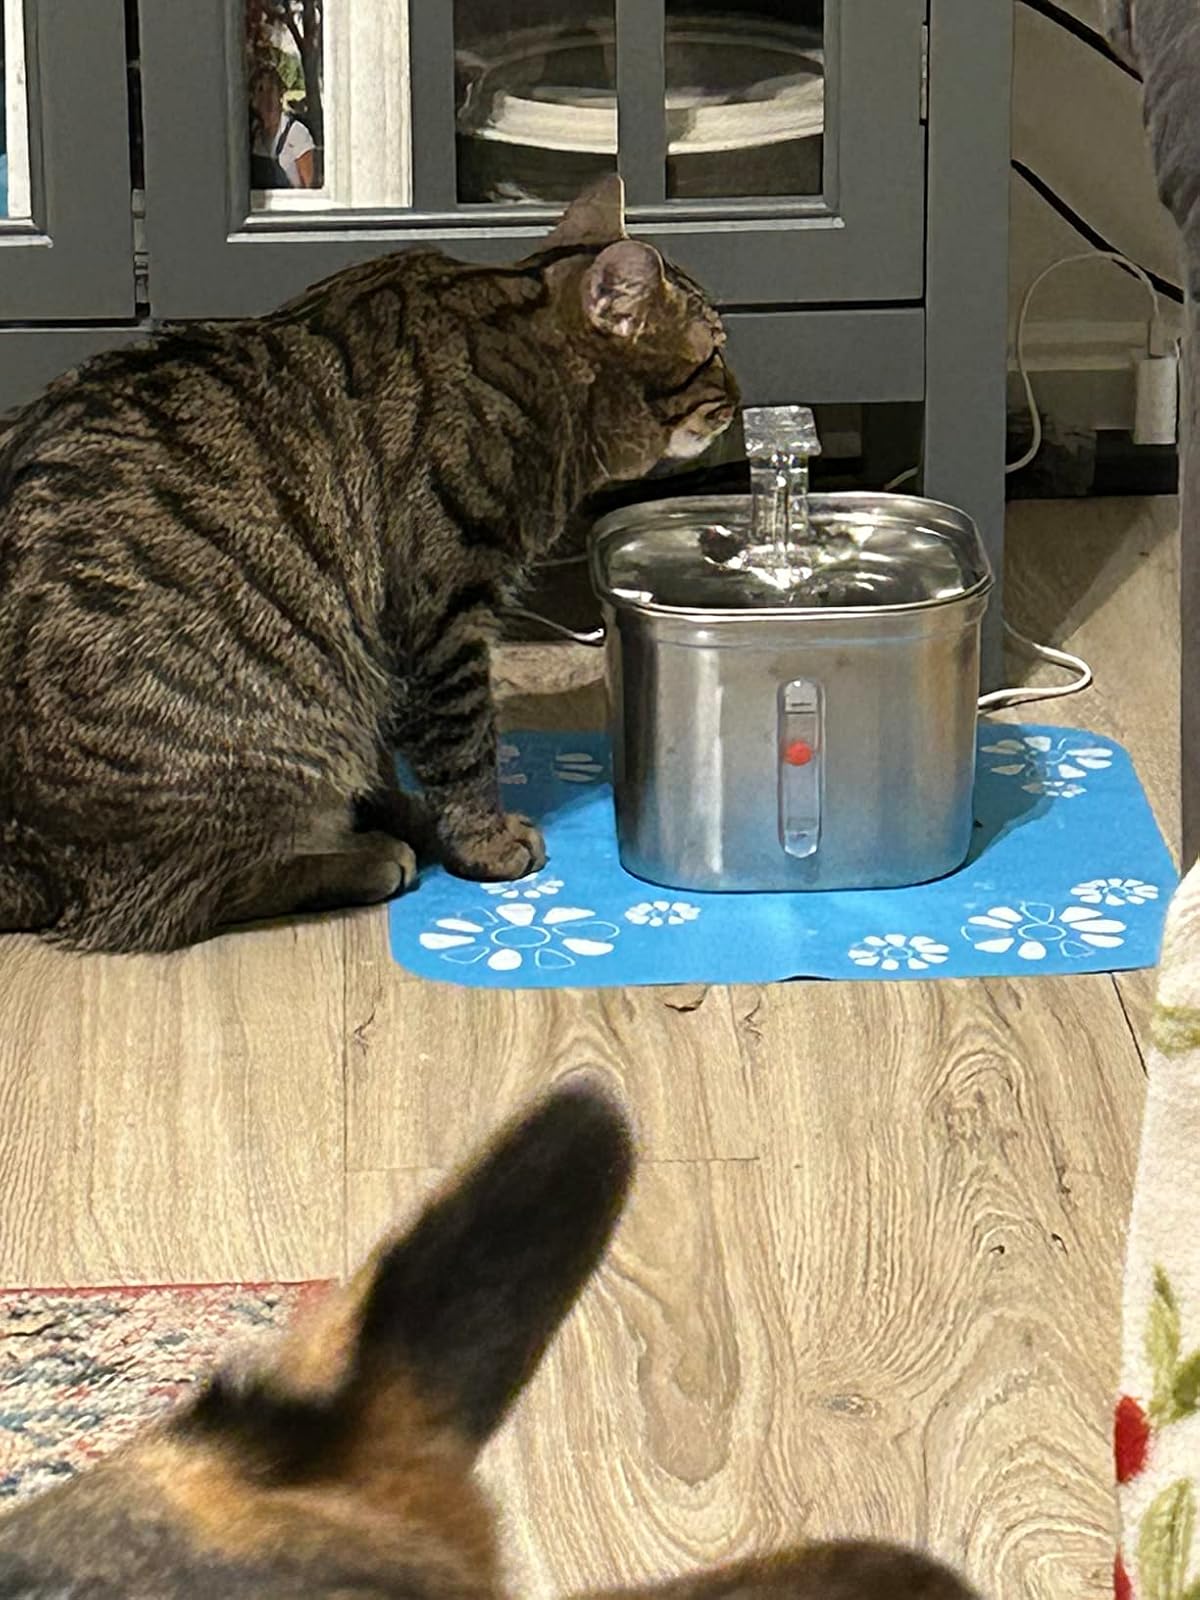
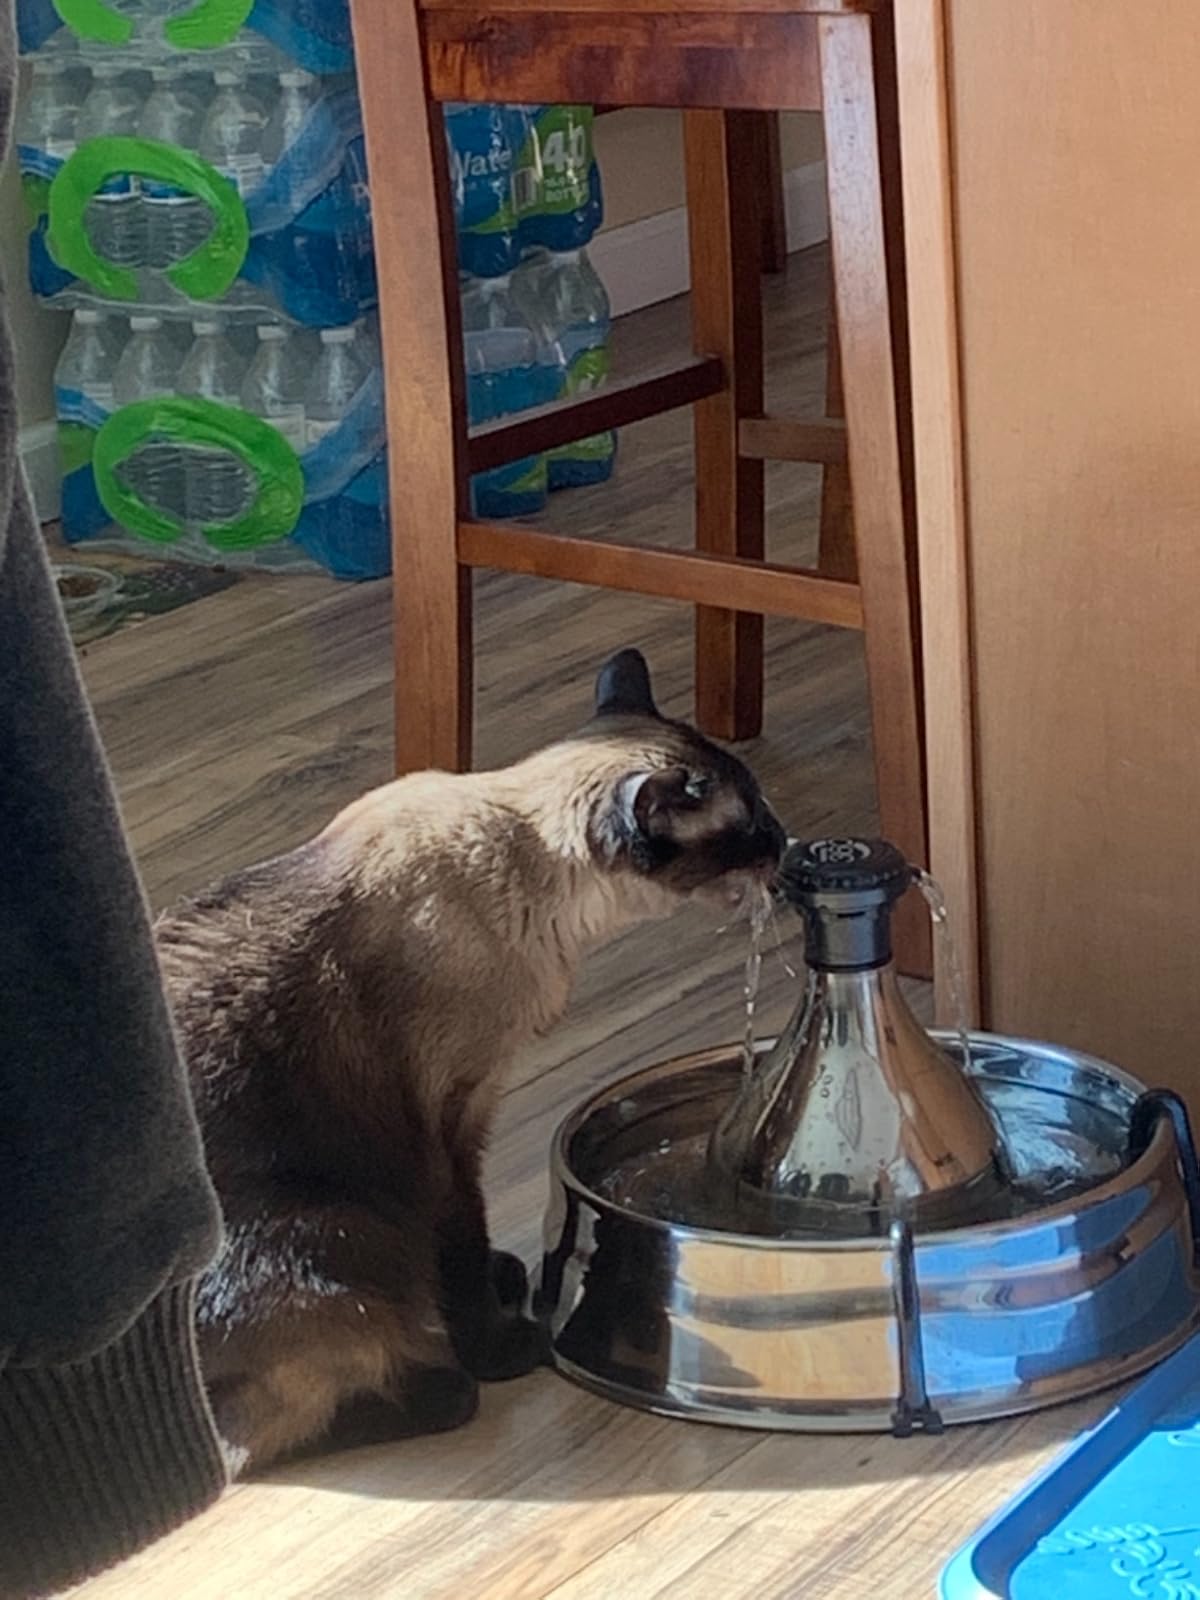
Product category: items_bowl
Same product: no